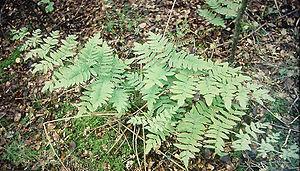
Un des trois derniers pieds d'Osmonde Royale (Osmonda regalis), tous ""volés"" (fin été 1991, pour être probablement replantés dans un jardin (où ils avaient peu de chance de survivre étant donné le contexte calcaire de la région). C'est une plante rare dans la région Nord/Pas de Calais et rare ou devenue rare (disparue
La réserve naturelle des Landes d'Helfaut est l'une des anciennes réserves naturelles volontaires de la région Nord-Pas-de-Calais et l'une des quatre de ces réserves mises en place en guide de mesure compensatoires à la fragmentation du plateau d'Helfaut par la VNVA ou « Contournement d'Heuringhem ». Déclassée à la suite de la loi Démocratie de proximité de 2002, elle fait désormais partie de la Réserve naturelle régionale du plateau des landes.